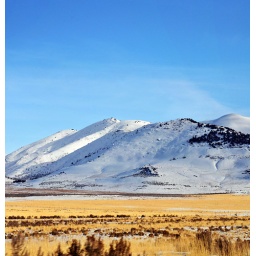
hills near golden spike national monument panorama snow 2